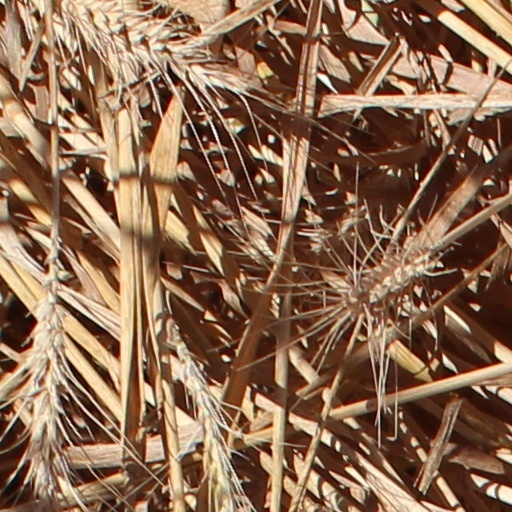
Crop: wheat